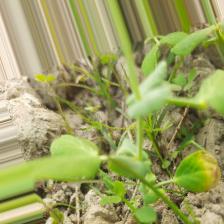
Label: Ascochyta blight